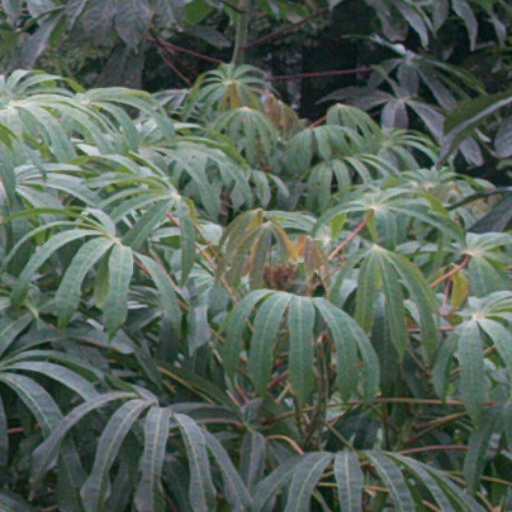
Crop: cassava